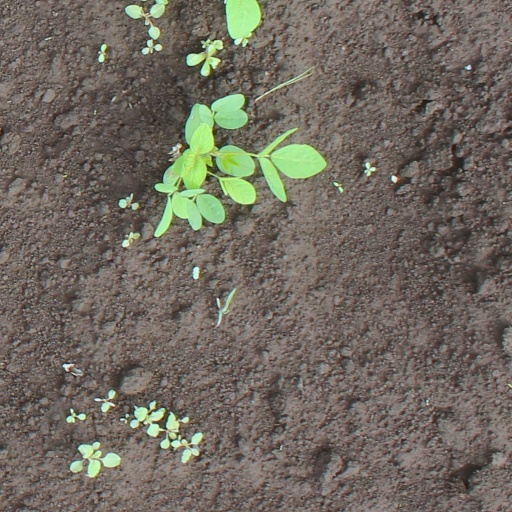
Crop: soybean